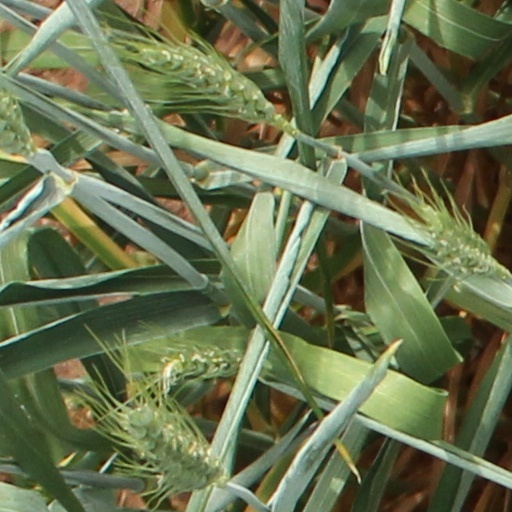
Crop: wheat